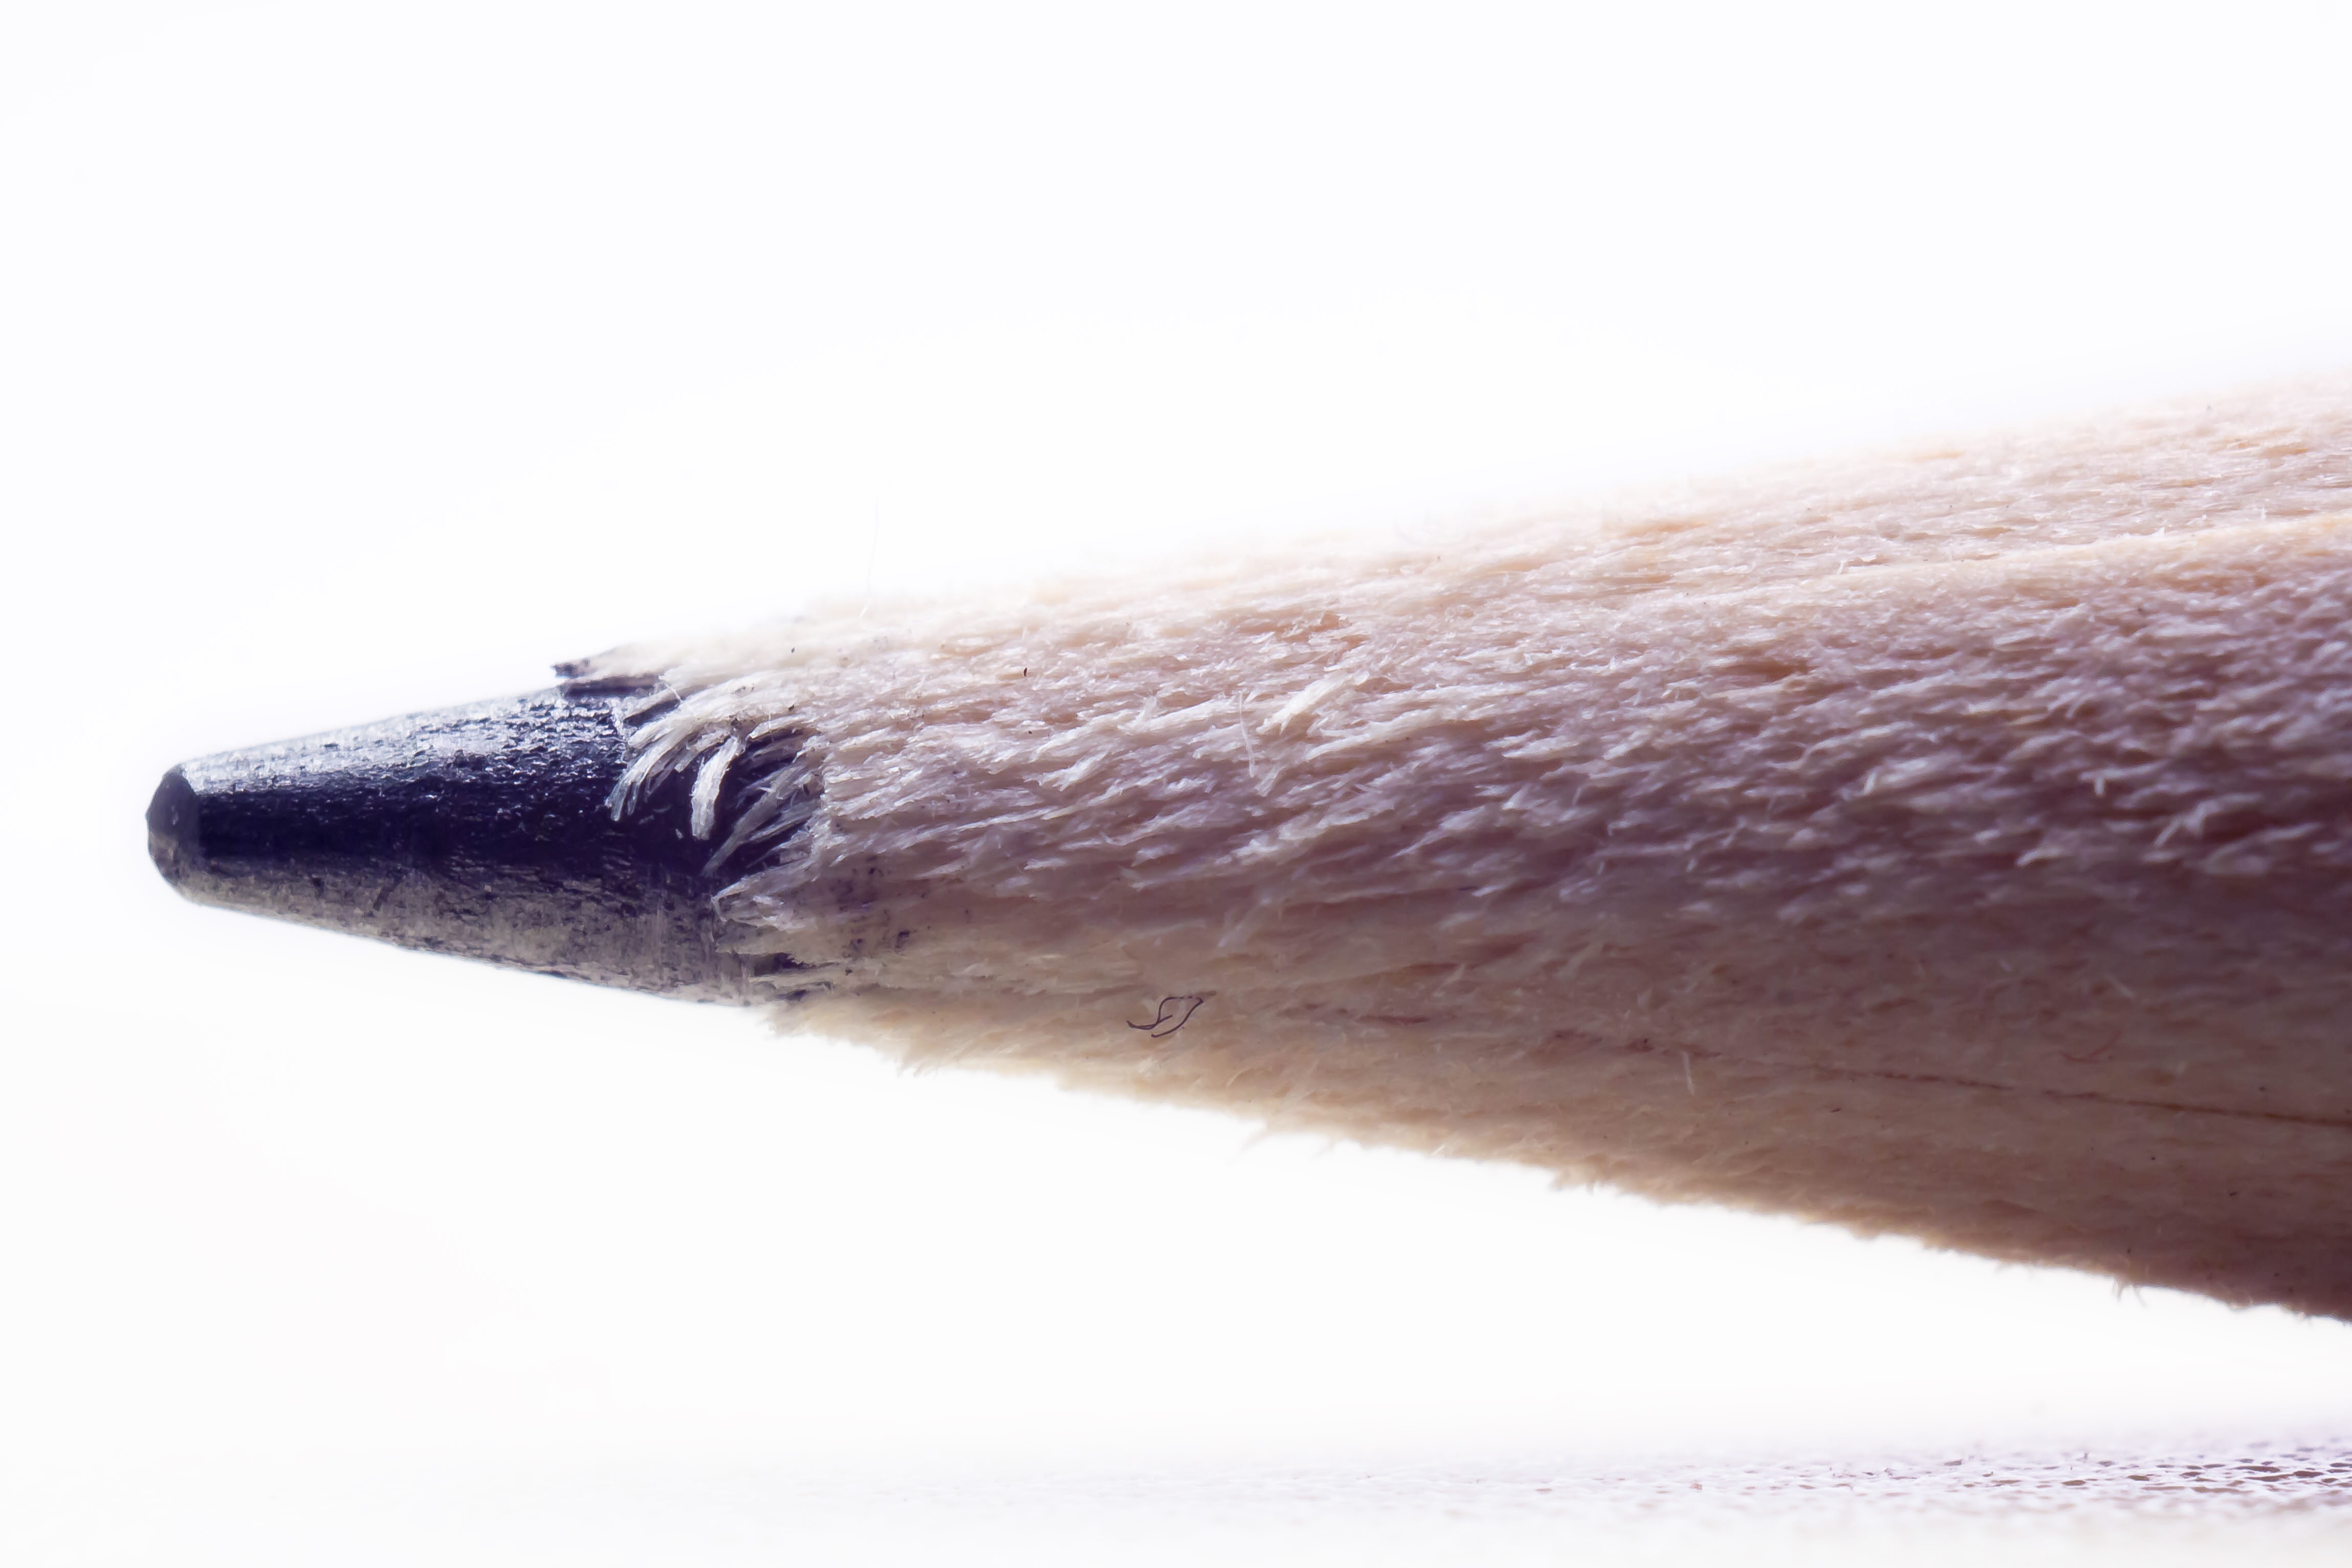
hand, tree, pencil, macro, brown, fish, lead, graphite, chip, macro photography, splint, wood texture, subject survey, wooden pencil, the slivers, sharp pencil